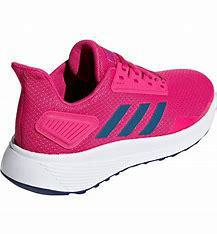
Brand: Adidas
Model: Duramo 9